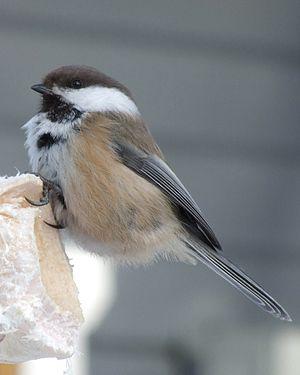
La mésange lapone est une espèce de passereaux de la famille des paridés.